Edwin Bibby

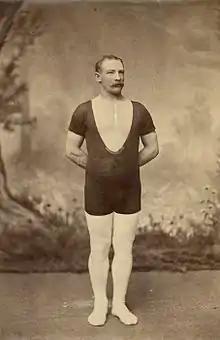
Bibby in 1884

Edwin Bibby (15 November 1848 – 5 May 1905) was an English wrestling champion during the 1870s and 1880s. He was a popular catch-as-catch-can style wrestler in his generation. He became the first American Heavyweight Champion in 1881 with a victory over Duncan C. Ross. During his career he was also known as Ned and Eddie.